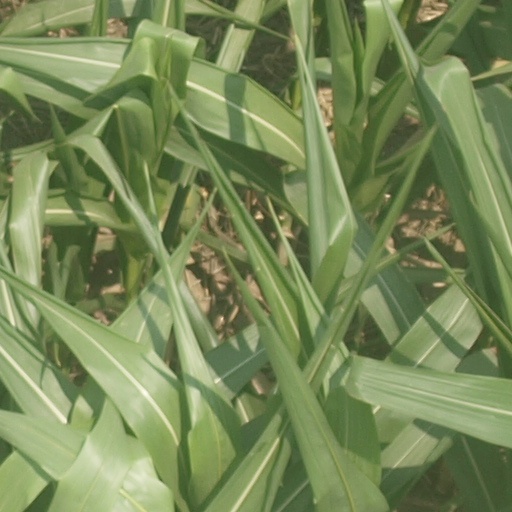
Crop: maize; corn